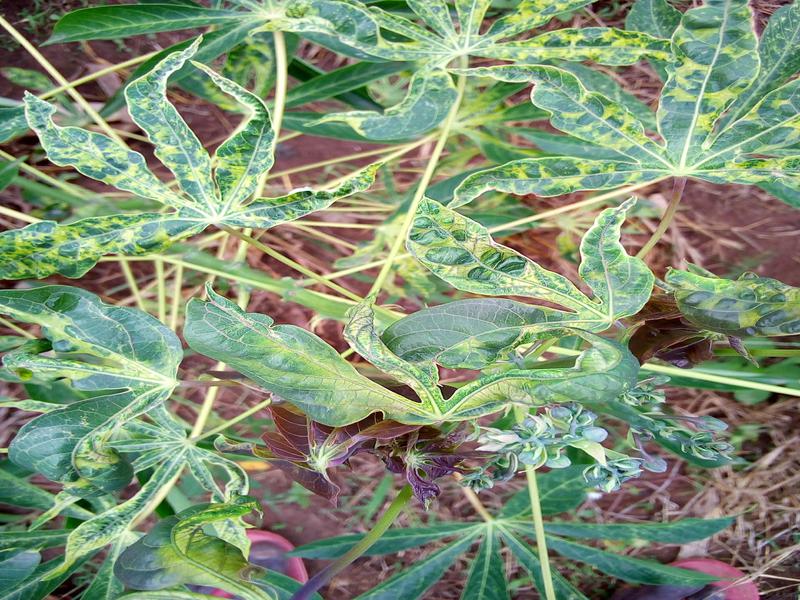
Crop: cassava
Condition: mosaic_disease